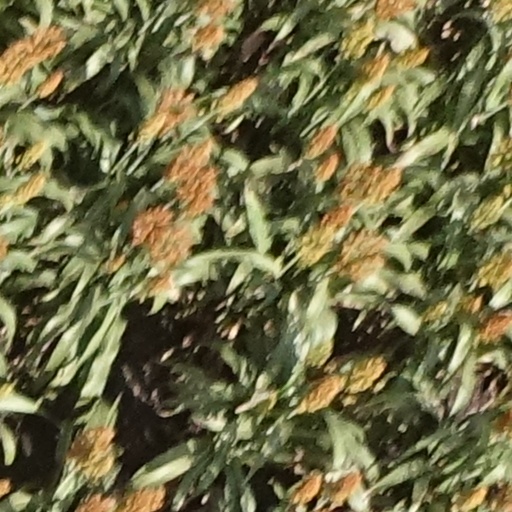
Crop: sorghum